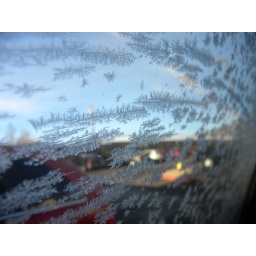
Frost on our rental car window in Arizona